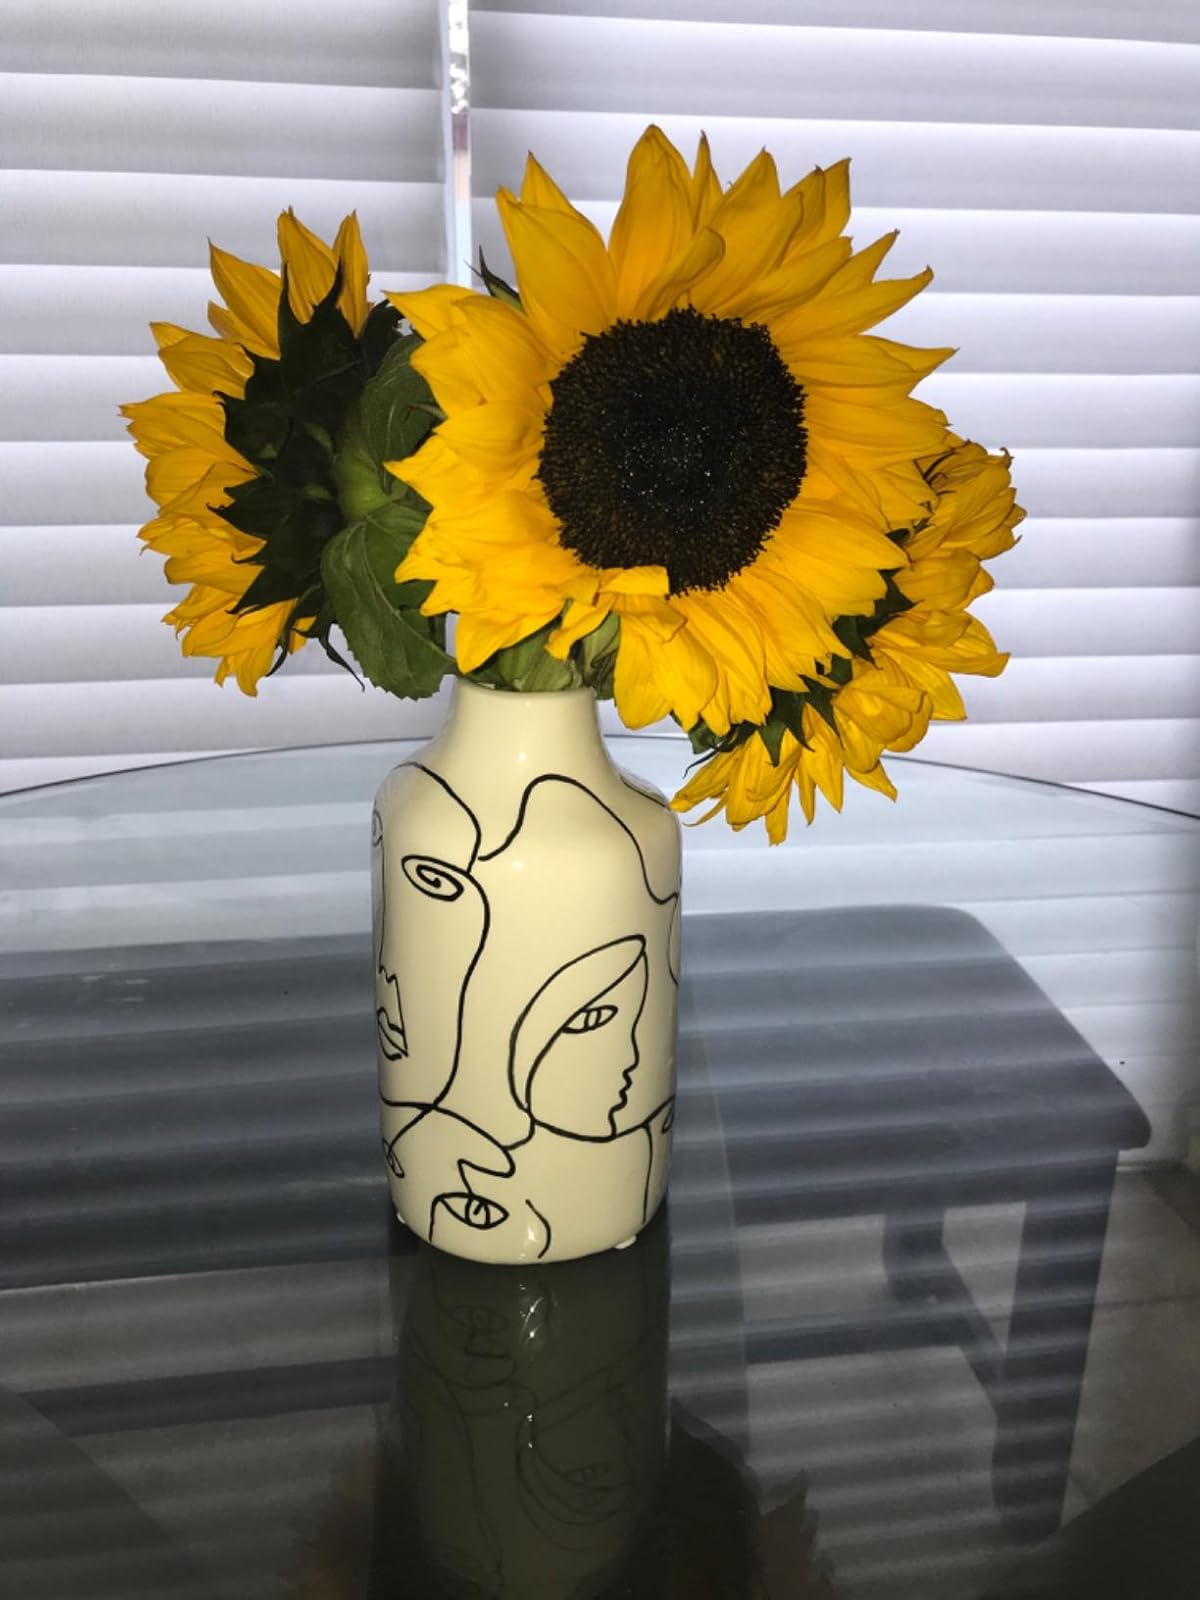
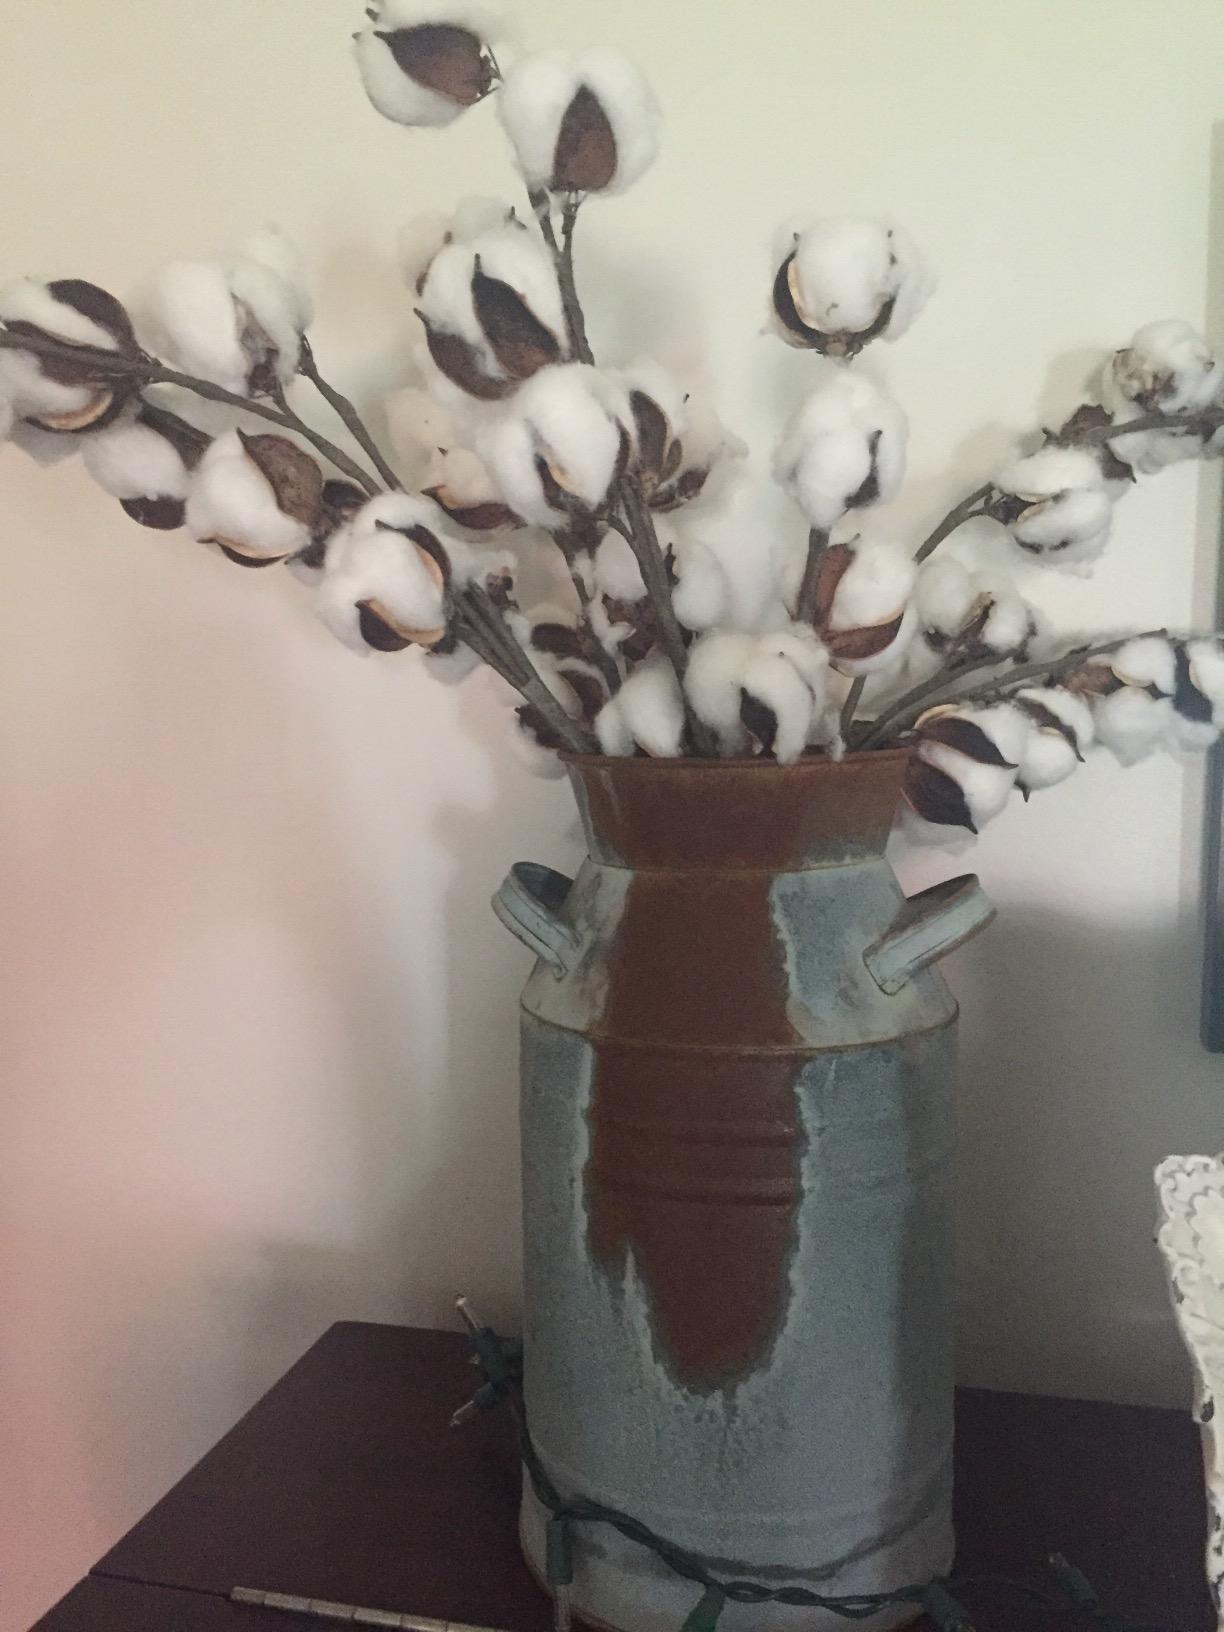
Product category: vase
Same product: no